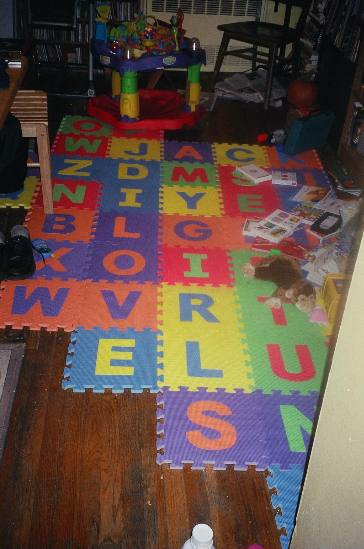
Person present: No